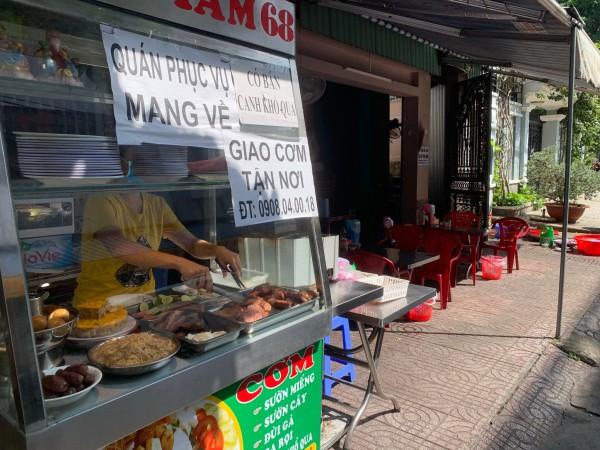
có nhiều món ăn được trưng bày trên kệ hàng